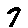
Label: 7